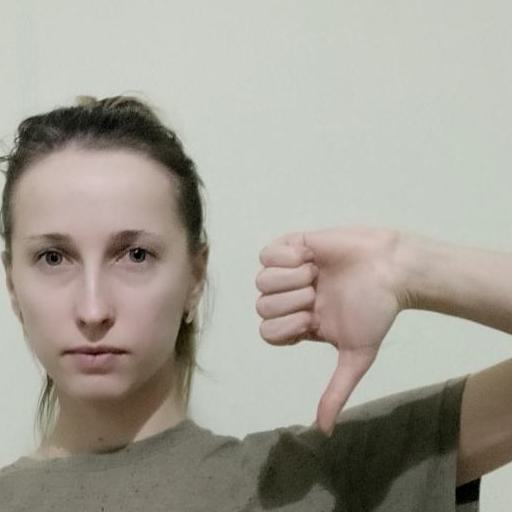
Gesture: dislike